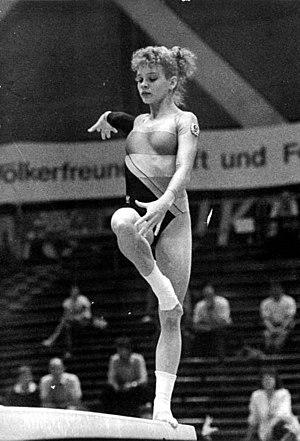
Dagmar Kersten, née le 28 octobre 1970 à Altdöbern, est une gymnaste artistique est-allemande.